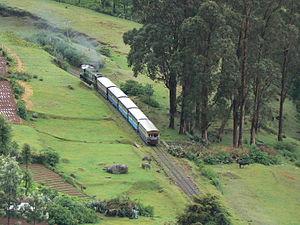
Le Nilgiri Mountain Railway ou Chemin de fer de montagne des Nîlgîri est l'un des chemins de fer de montagne les plus anciens de l'Inde, construit dans les Nîlgîri de l'Inde du Sud, dans l'État de Tamil Nadu. Ce chemin de fer indien est l'un des derniers en Inde à fonctionner en traction vapeur.